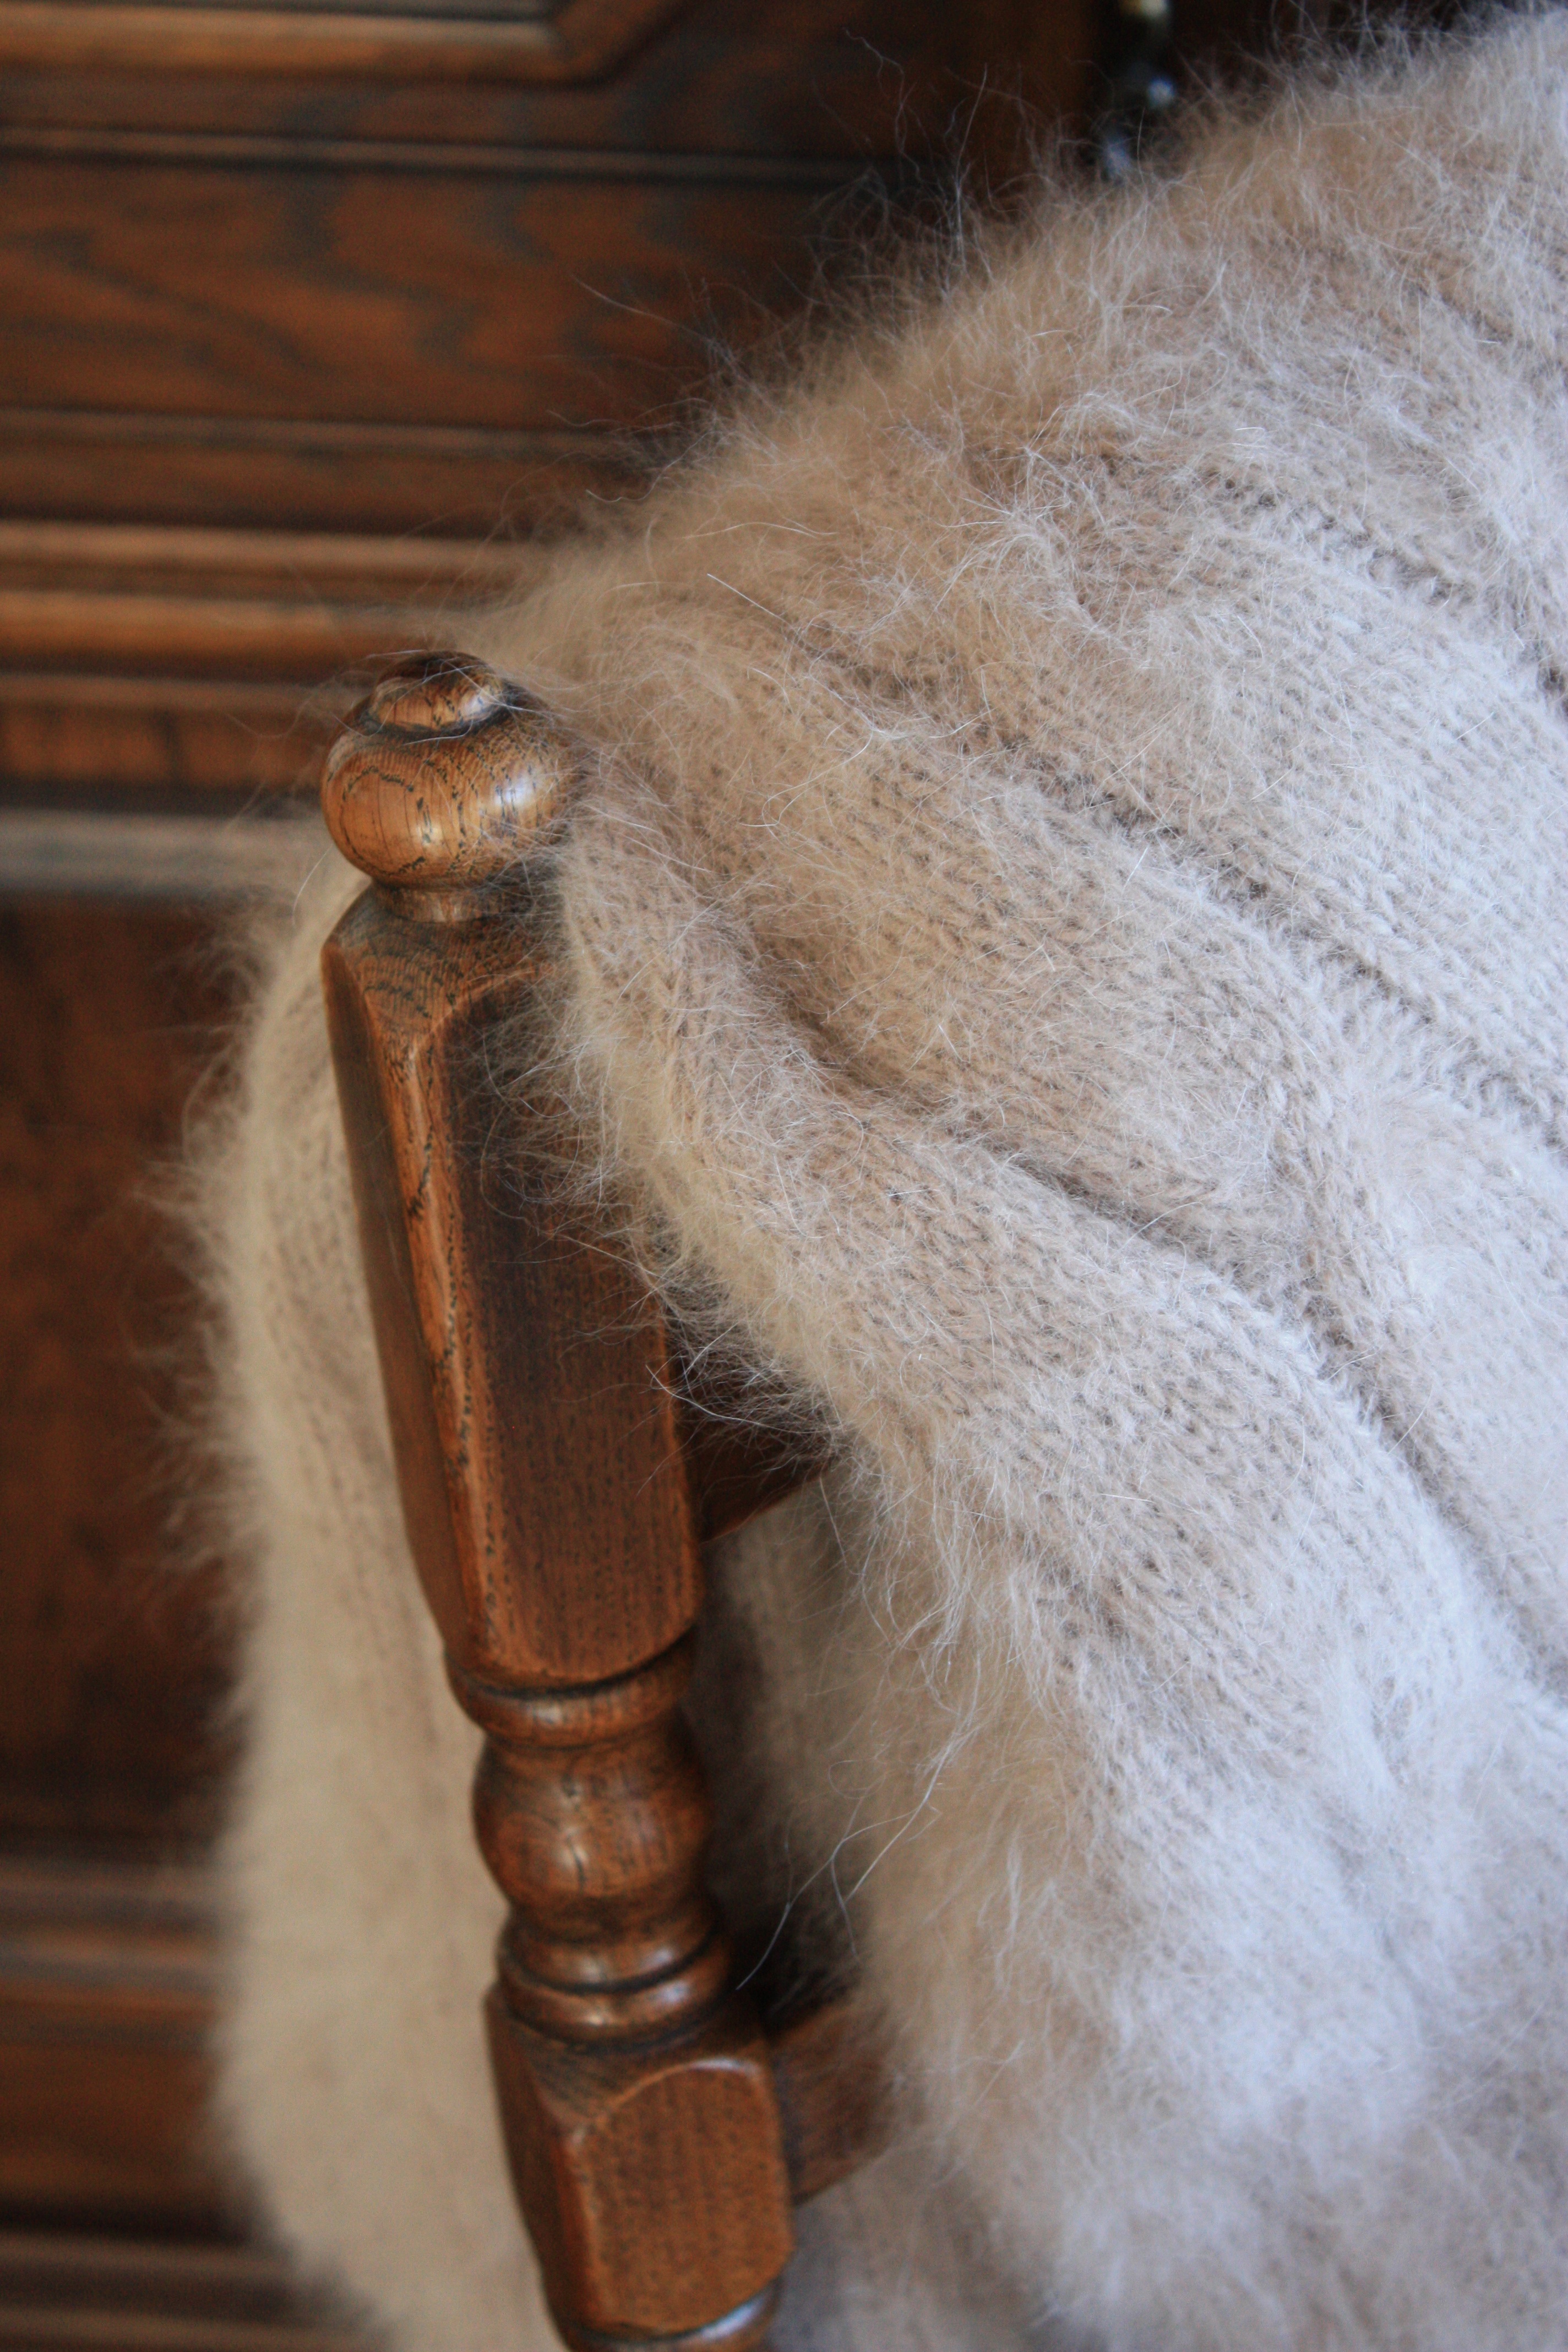
hand, wood, horn, fur, fluffy, brown, mammal, knit, wool, close up, crochet, textile, skin, soft, angora